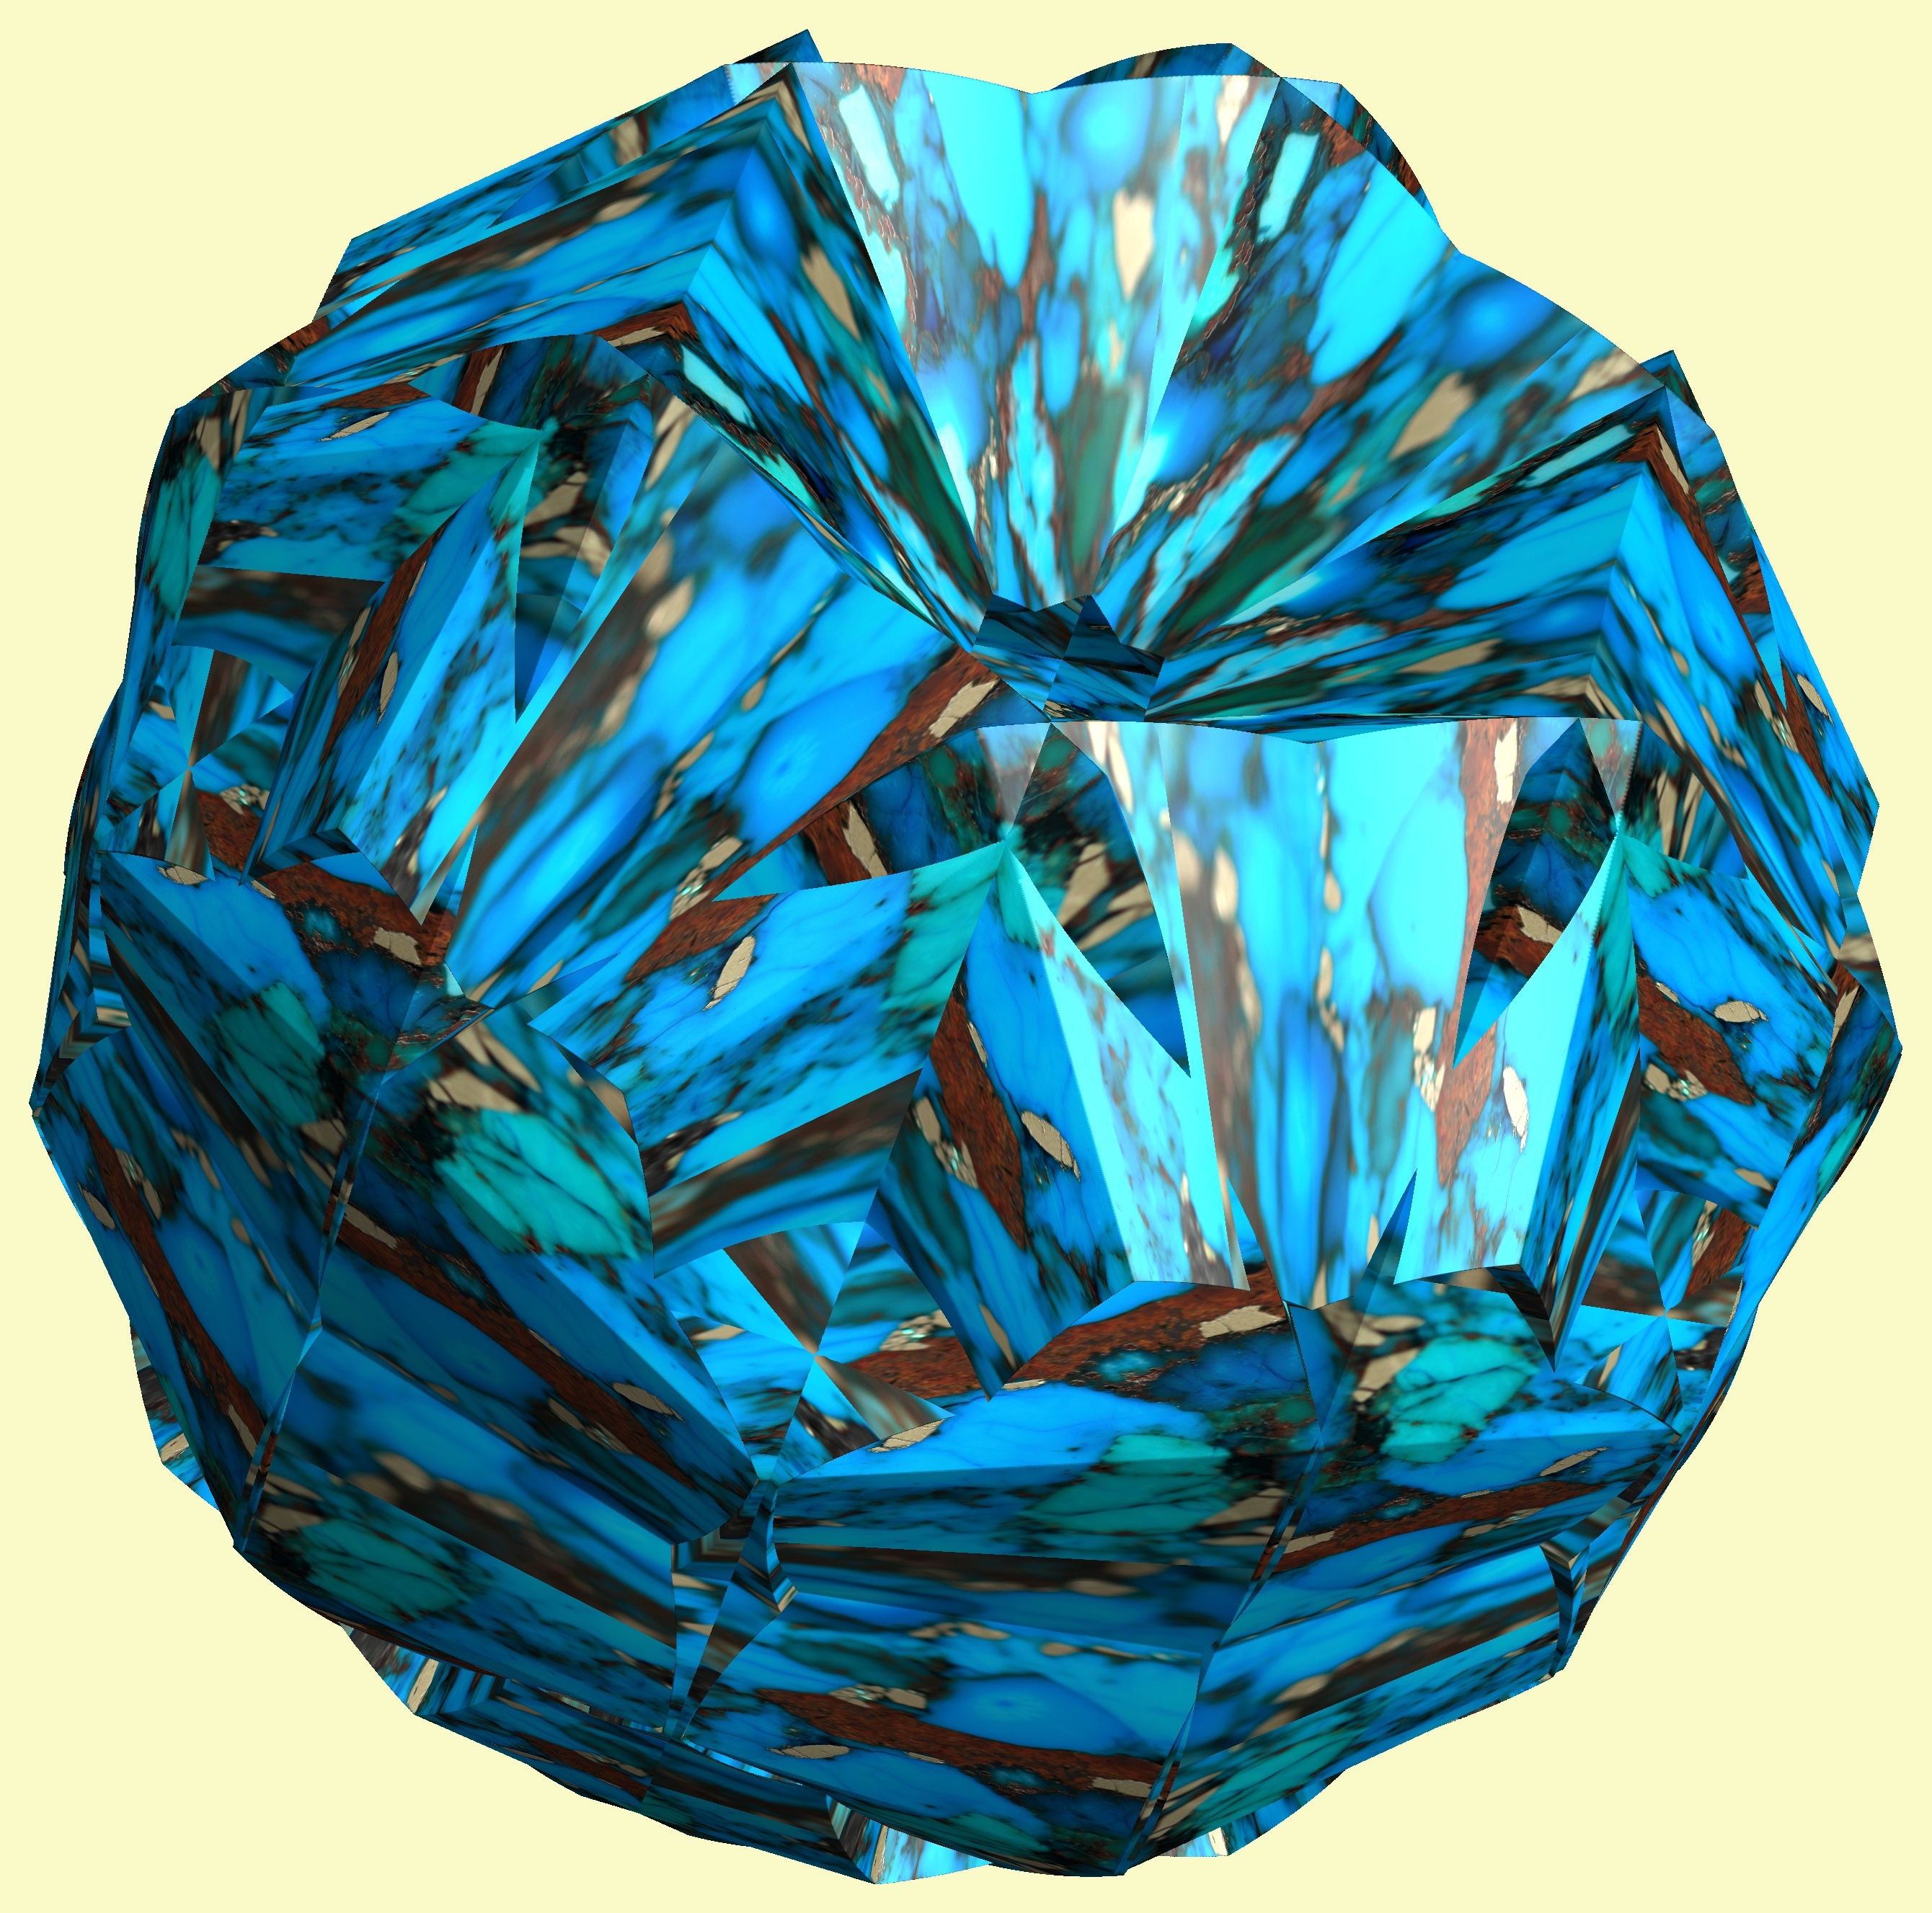
structure, texture, pattern, blue, jewellery, figure, design, symmetry, 3d, graphic, 5, 4, torus, mathematica, cg, parametricplot3d, code, program, algorithm, abstruct, mapping, gemstone, fashion accessory